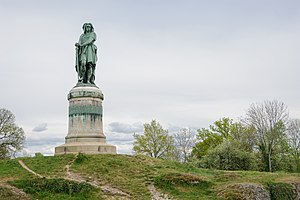
Alesia
Statuen af Vercingetorix ved Alesia
Alesia er stedet hvor Gallerne ved Vercingetorix led det store nederlag til Cæsar i 52 f.Kr..